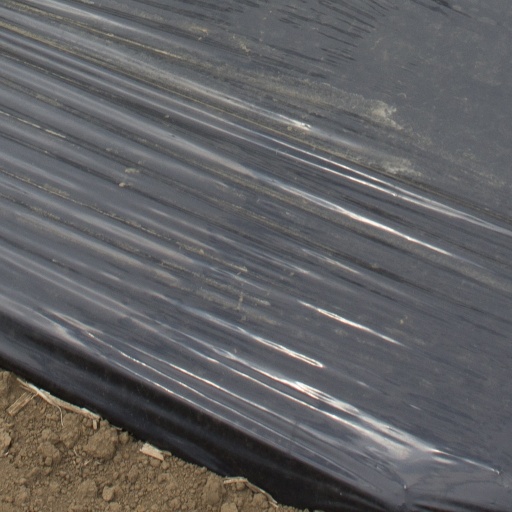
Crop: Jerusalem artichoke